São Domingos de Benfica

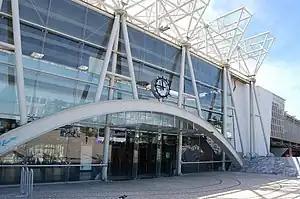
.

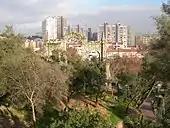
Sete Rios neighborhood.

São Domingos de Benfica is a large urban area and settlement that extends from Sete Rios in the direction of Benfica and to the western edge of the Monsanto Park, along the road from Luz and Laranjeiras. The parish is delimited by other six civil parishes of Lisbon: Benfica, Carnide, Lumiar, Alvalade, Avenidas Novas and Campolide.